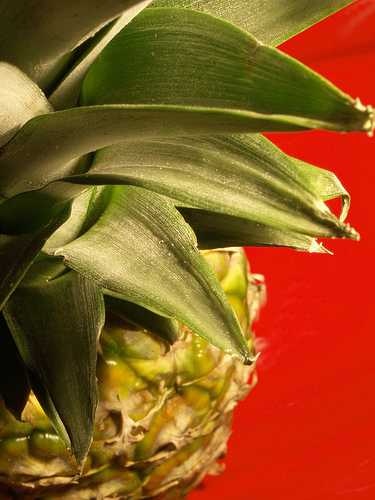
Label: Pineapple